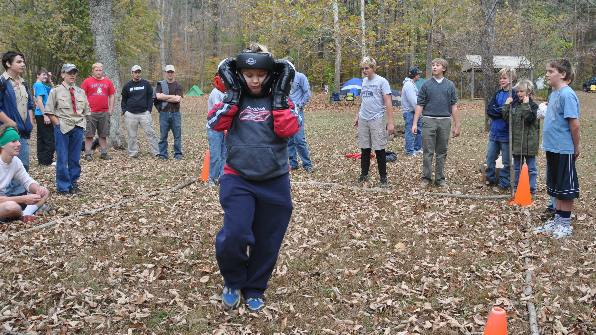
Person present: Yes